Air Algérie

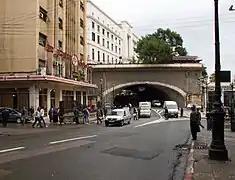
Air Algérie headquarters in Algiers

The first Boeing 767-300 was handed over by the aircraft manufacturer in mid-1990. That year, the carrier entered a process of restructuring that would last until 1995, following years of losses that totalled only for 1990, with debts rising to million after a devaluation of the local currency. Restructuring seemingly bore fruit, as the company made a profit of million in 1992.